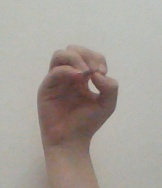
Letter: ha